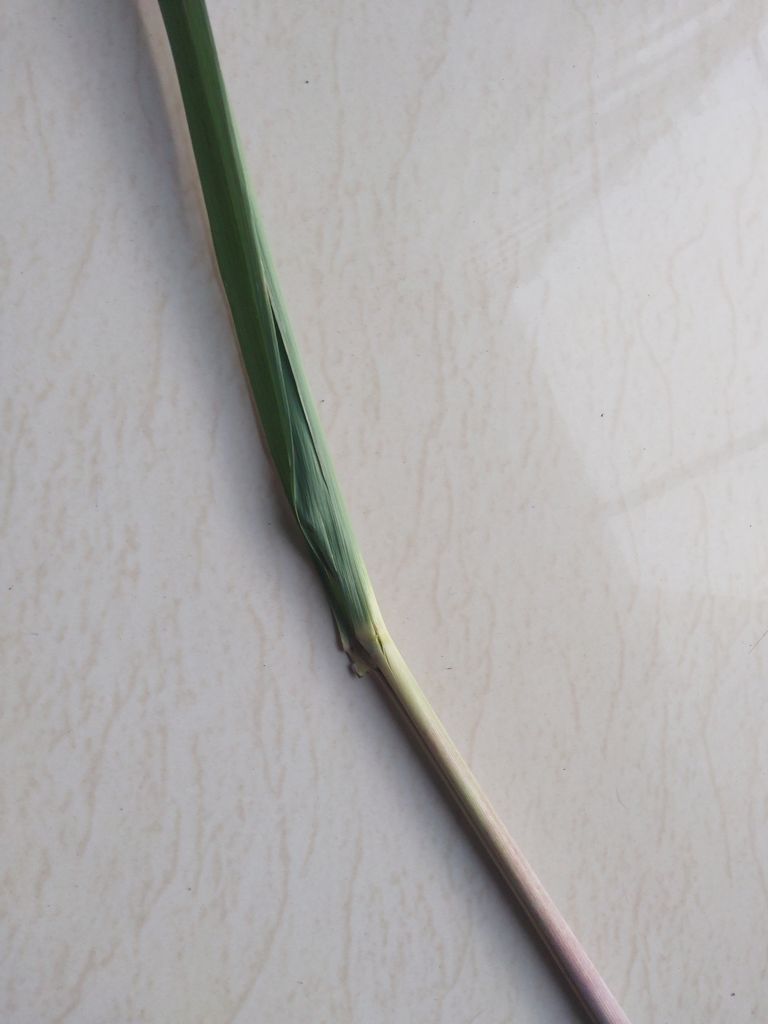
Label: Pokkah Boeng